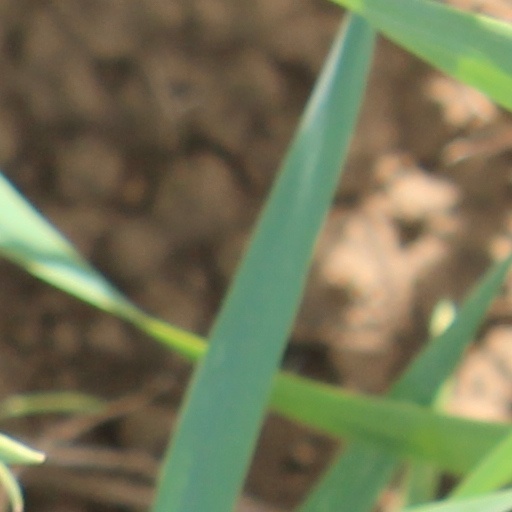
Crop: wheat